Compagnie Marocaine

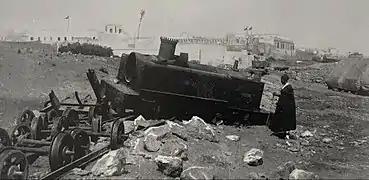

The Treaty of Algeciras of 1906, which formalized French preeminence in Morocco and precipitated the establishment of a French protectorate in Morocco, accorded a contract to construct modern ports in Casablanca and Asfi to "Compagnie Marocaine". In fact, it was an attack on the company's Decauville train that incited the Bombardment of Casablanca in August 1907, marking the beginning of the French conquest of Morocco.